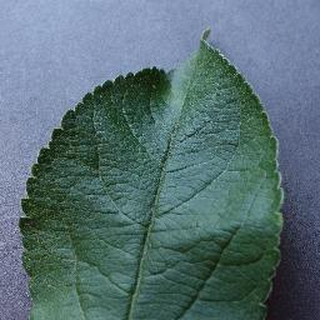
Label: healthy_apple